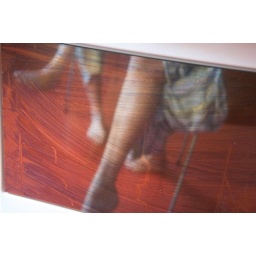
Legs reflected in the kitchen stove